Monarchy in the Canadian provinces

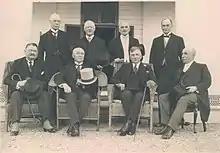
A meeting of Canada's lieutenant governors in September 1925; standing, from left to right: Henry William Newlands, Walter Cameron Nichol, Frank Richard Heartz, James Albert Manning Aikins; seated, left to right: James Robson Douglas, Narcisse Pérodeau, Henry Cockshutt, William Frederick Todd

That rule was never followed in Ontario and Quebec, though, and the other provinces soon followed suit. Then, in 1882, the legitimacy of the lieutenant governors as direct representatives of the monarch was established by the Lord Watson of the Judicial Committee of the Privy Council in the case of "Maritime Bank v. Receiver-General of New Brunswick". In his ruling, which discovered a provincial guise of the Crown and thus further empowered the provinces, Watson stated, "the Lieutenant Governor [...] is as much a representative of Her Majesty, for all purposes of provincial government, as the Governor General himself is, for all purposes of Dominion government." This was further confirmed with the "Referendum Act, 1919" and the Judicial Committee found in 1932 that there was a definite separation between the provincial and federal treasuries; "it is true there is only one Crown, but, as regards Crown revenues and Crown property by legislation assented to by the Crown, there is a distinction to be made between the property in the province and the revenues and property in the Dominion. There are two purses." The Lord Denning of the Court of Appeal of England and Wales ruled in 1982 that "the Crown became separate and divisible, according to the particular territory in which it was sovereign... It was separate and divisible for each self-governing Dominion or province or territory."